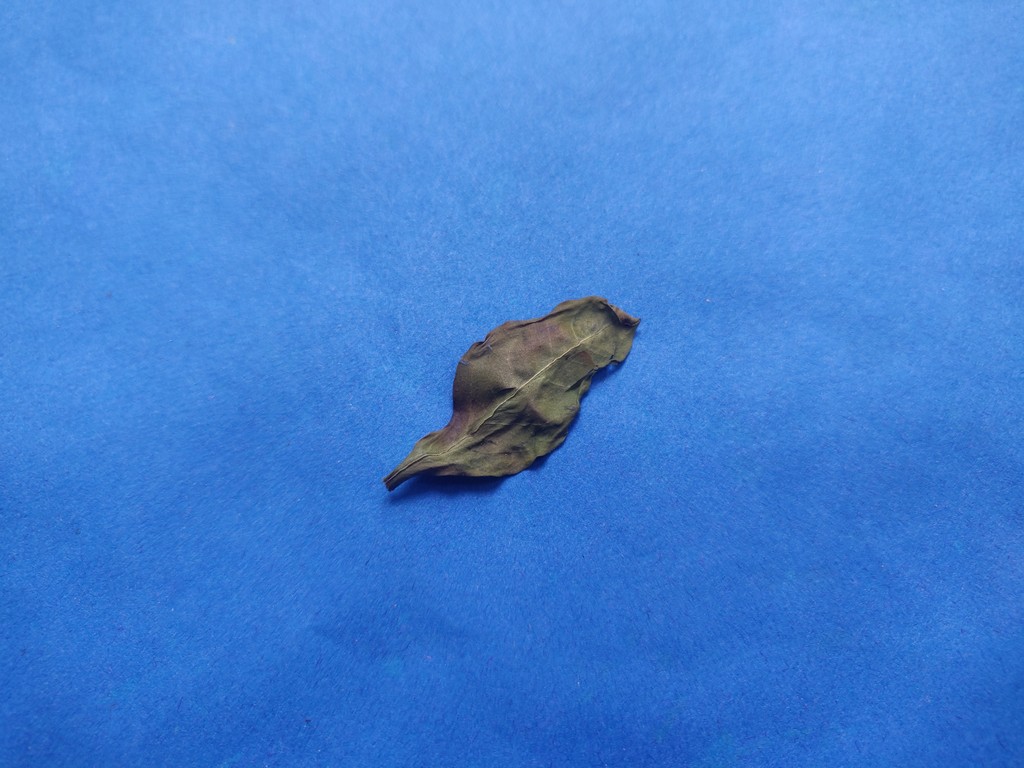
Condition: Dried
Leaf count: single
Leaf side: unknown